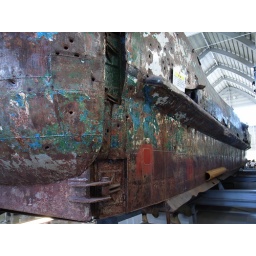
North Korean spy ship sunk by Japanese coast guard